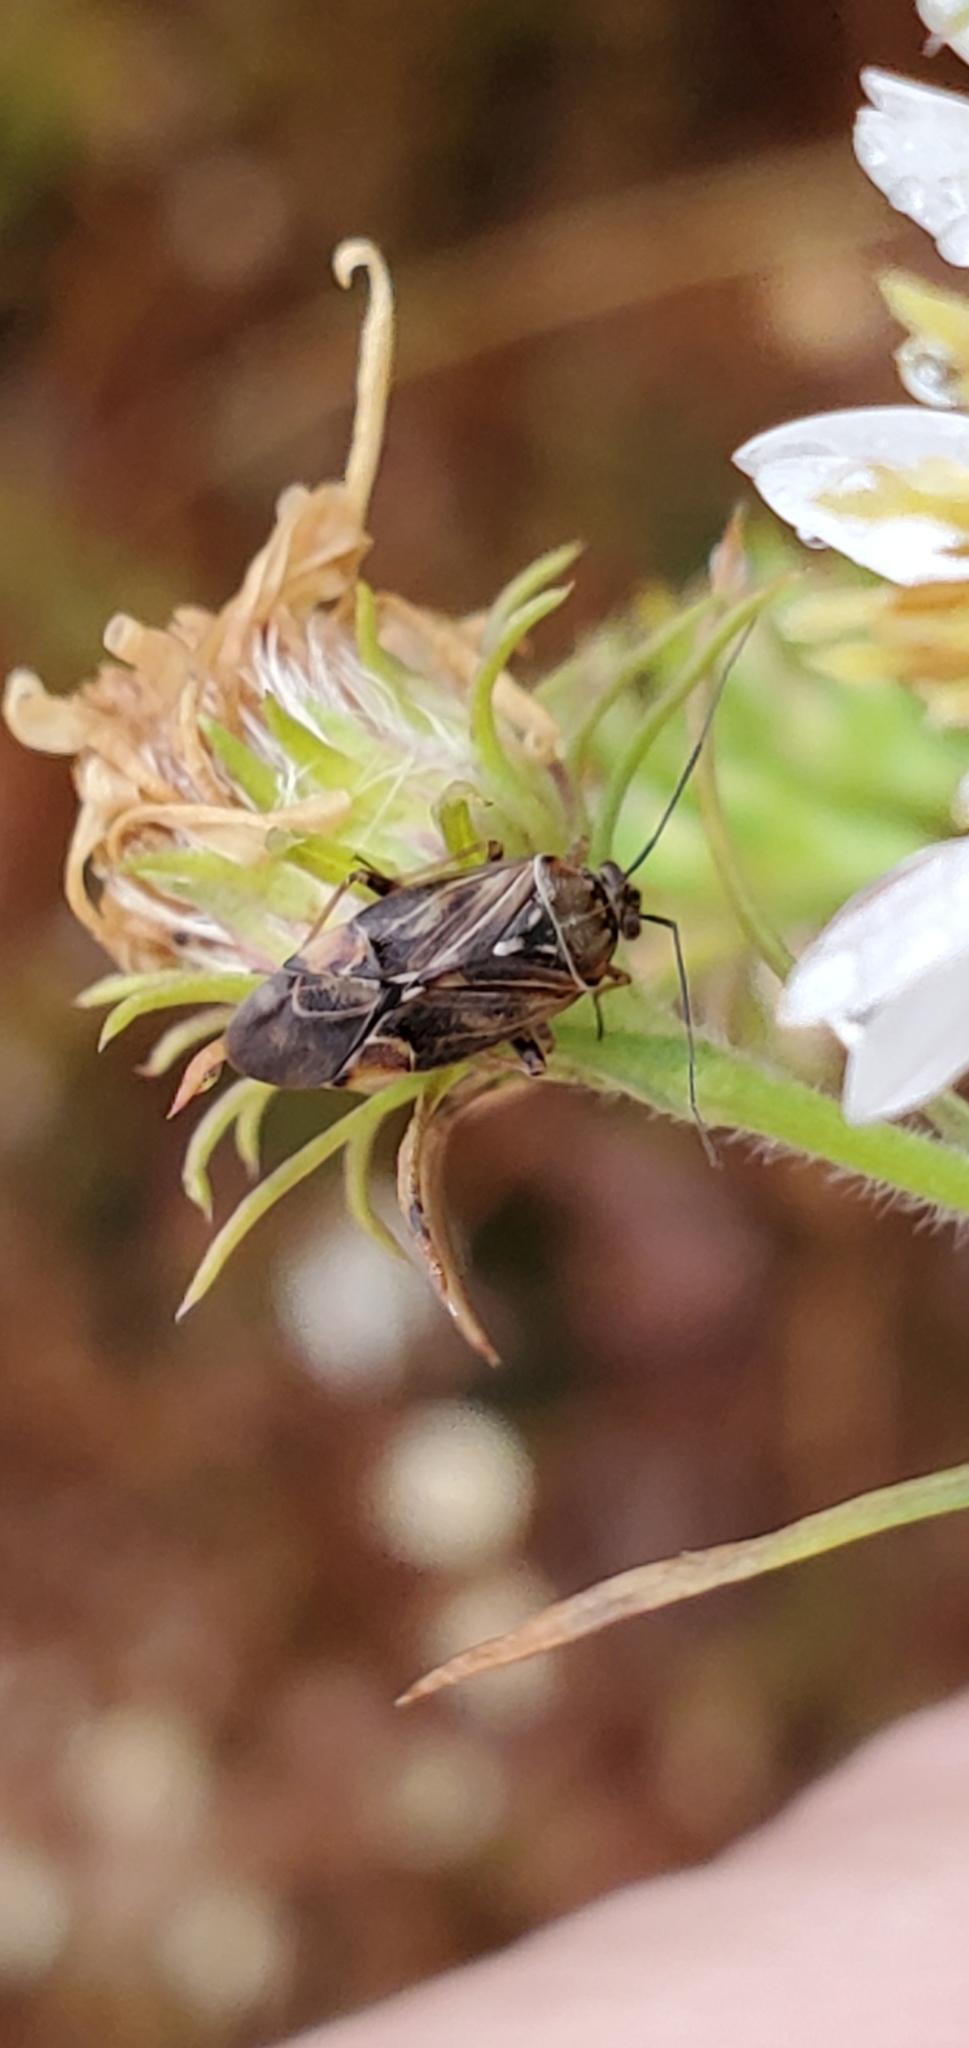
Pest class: lygus_bug